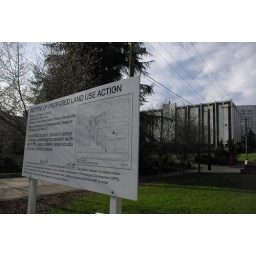
"Notice of proposed land use action" sign with library in view